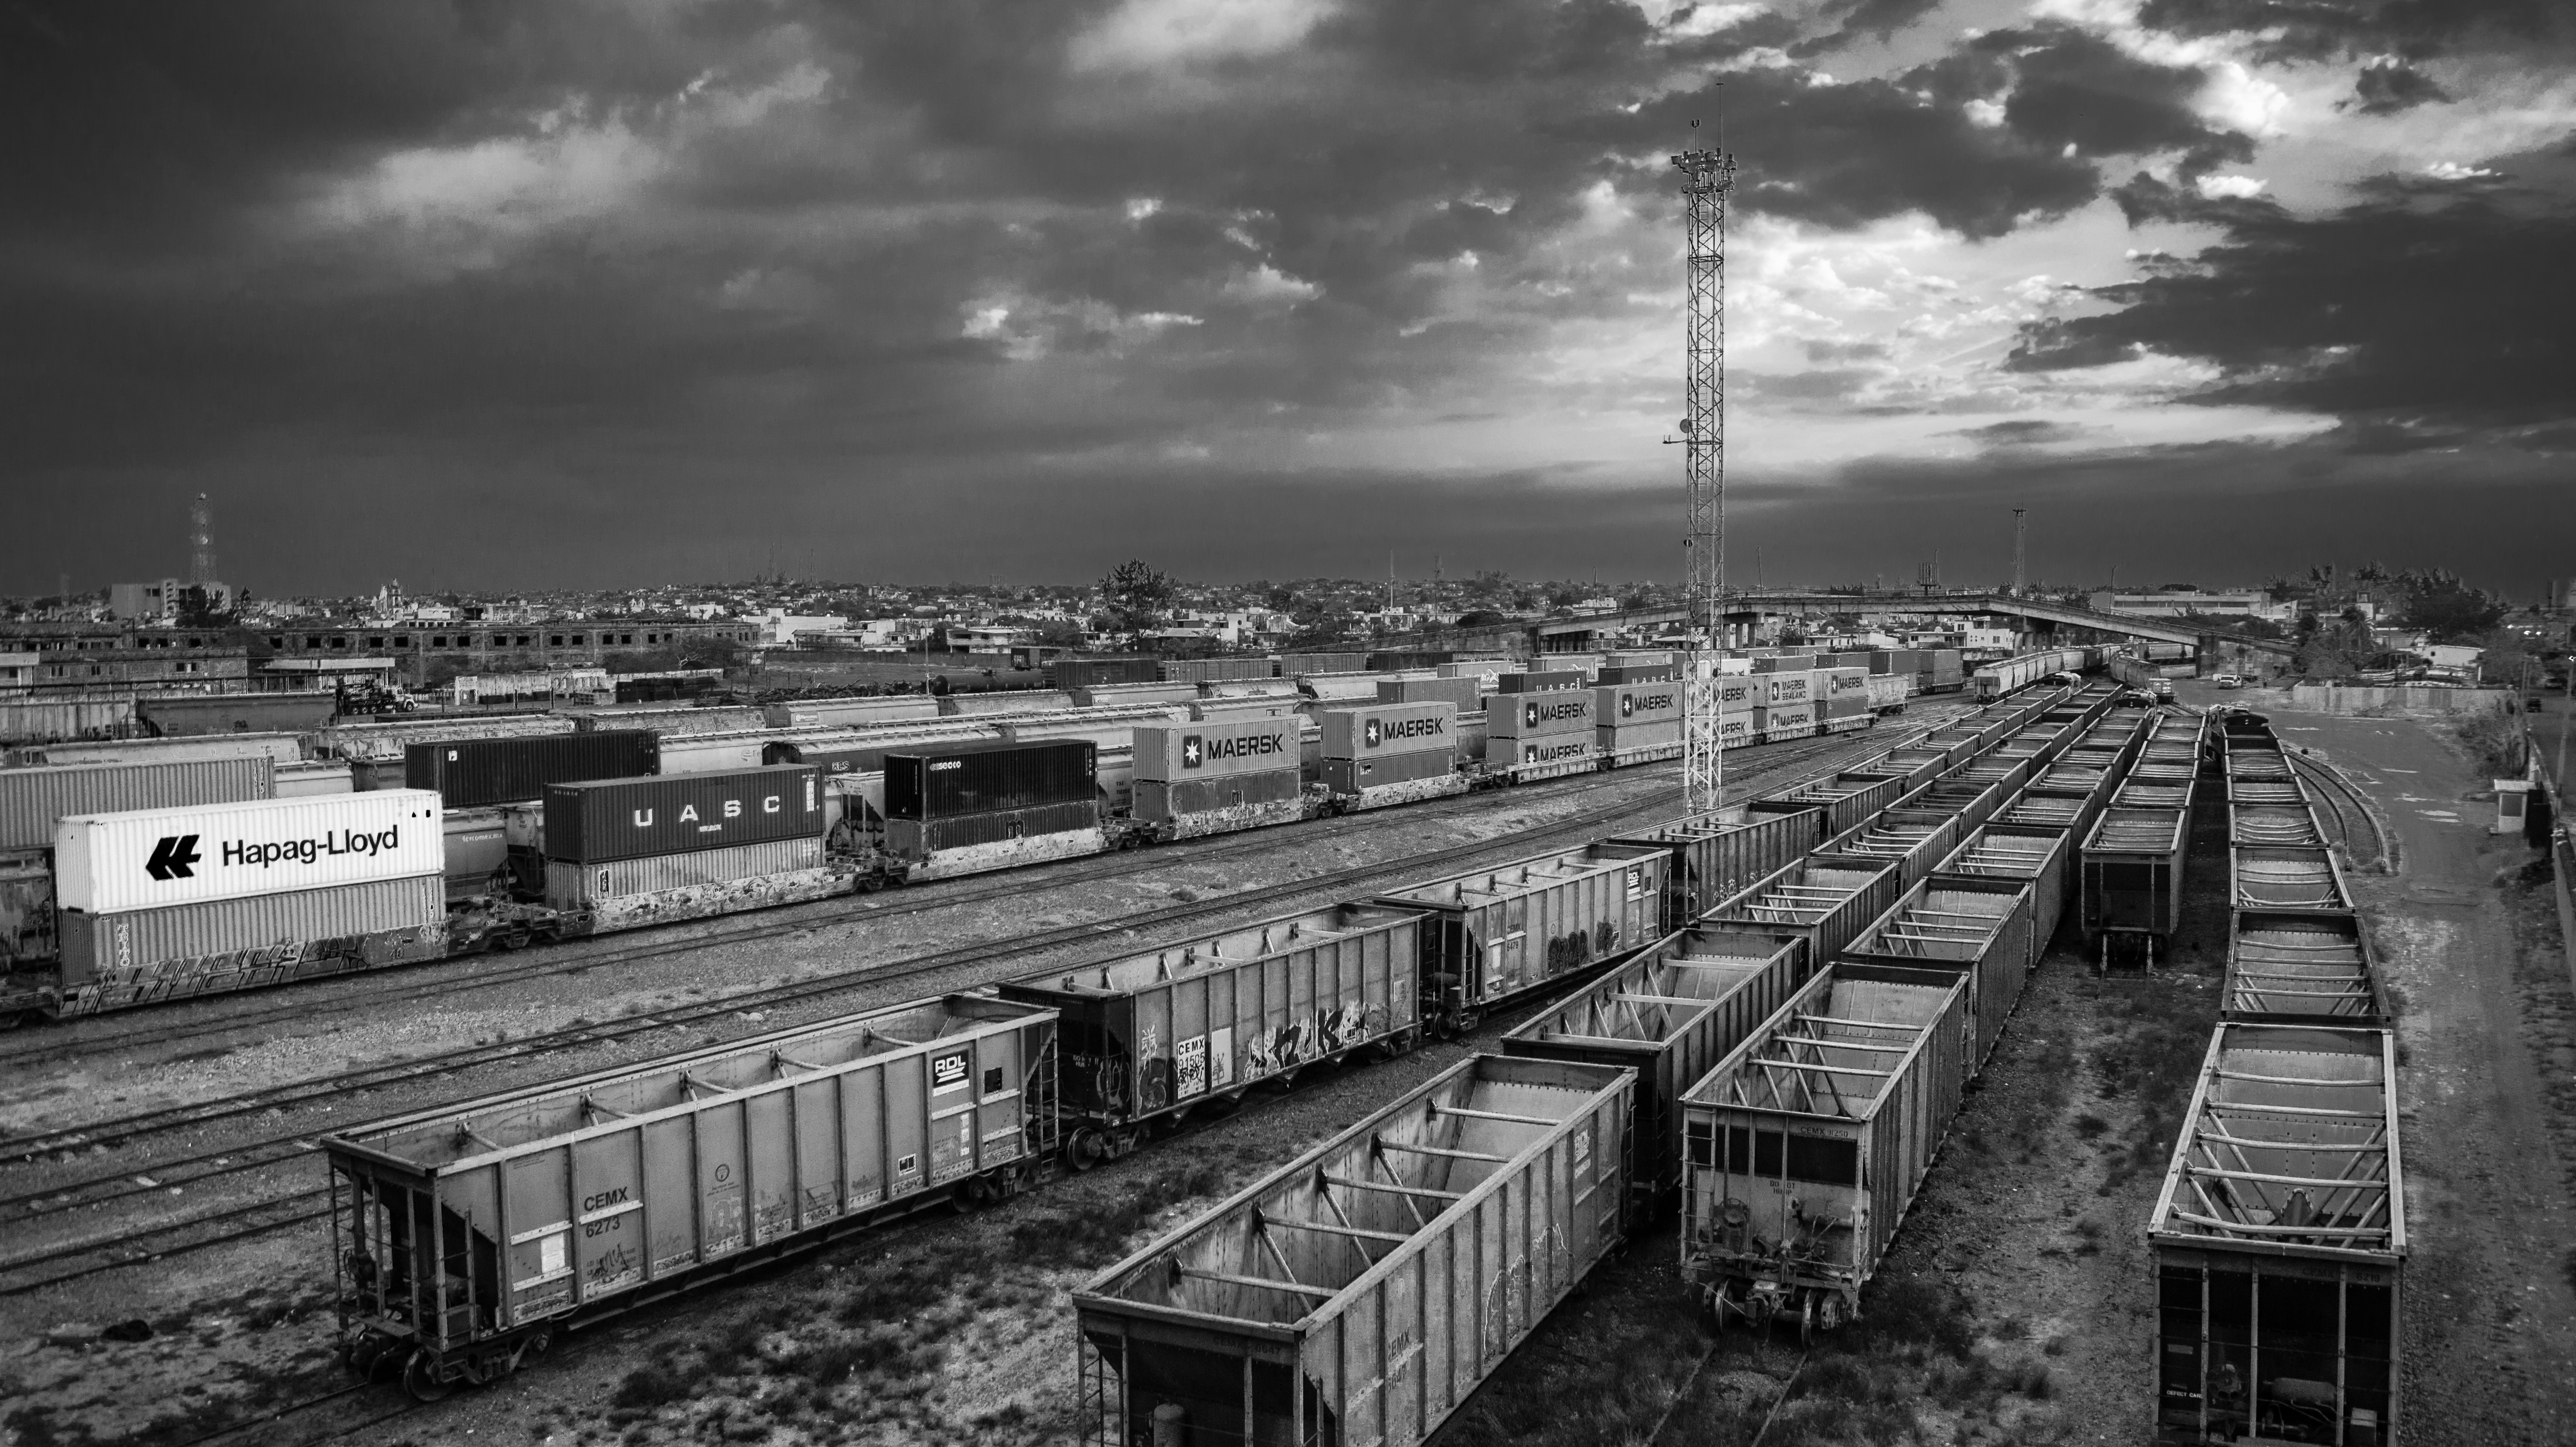
vias, tren, sky, track, urban area, cloud, transport, black and white, monochrome photography, town, cityscape, city, metropolis, rail transport, monochrome, atmosphere, meteorological phenomenon, evening, metropolitan area, skyline, train, tree, landscape, suburb, horizon